W.E. Chilton II House

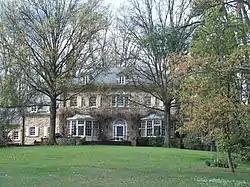
Chilton House, April 2009

W. E. Chilton II House is a historic home located at Charleston, West Virginia. It is a neo-Georgian stone house designed by nationally known architect William Lawrence Bottomley and built in 1933, for W. E. Chilton II and his wife Nancy Ruffner Chilton. The -story central block of the house is flanked symmetrically by single-story wings.